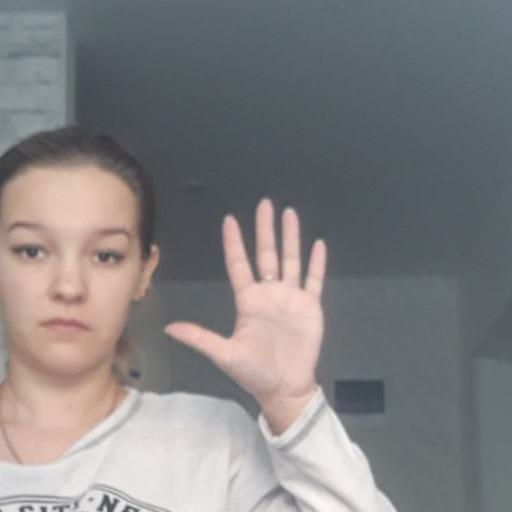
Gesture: palm